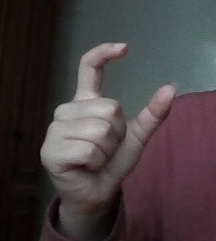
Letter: nun